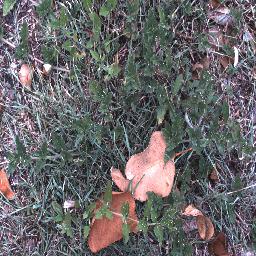
Label: negative